26th (London) Anti-Aircraft Brigade

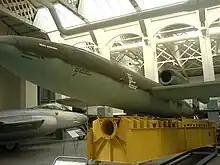
A V-1 and launching ramp section on display at the Imperial War Museum Duxford

Manning AA positions during the Blitz was dangerous and arduous work. A Parachute mine fell on one HAA position of 26 AA Bde in central London, killing three men and wounding 15, yet the position remained in action.